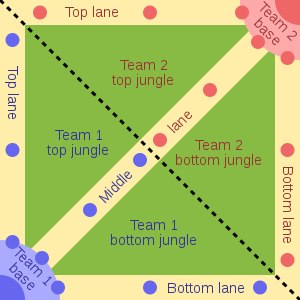
Multiplayer online battle arena
Typisk kort over et spil i MOBA-genren
Multiplayer online battle arena er indenfor computerspil bedre kendt som forkortelsen MOBA og er en computerspil genre, med real-time strategy, hvor spilleren kontrollerer et team med det mål at ødelægge modstandernes forsvar ved hjælp af automatisk genererede tropper.